Edith Lewis

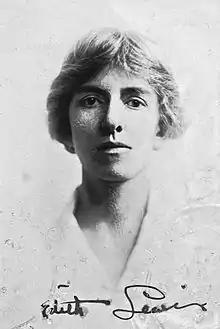
Lewis's passport photograph, 1920

Edith Lewis (December 22, 1882 – August 11, 1972) was a magazine editor at "McClure's Magazine", the managing editor of "Every Week Magazine", and an advertising copywriter at J. Walter Thompson. Lewis was Willa Cather's domestic partner and was named executor of Cather's literary estate in Cather's will. After Cather's death, Lewis published a memoir of Cather in 1953 titled "Willa Cather Living".